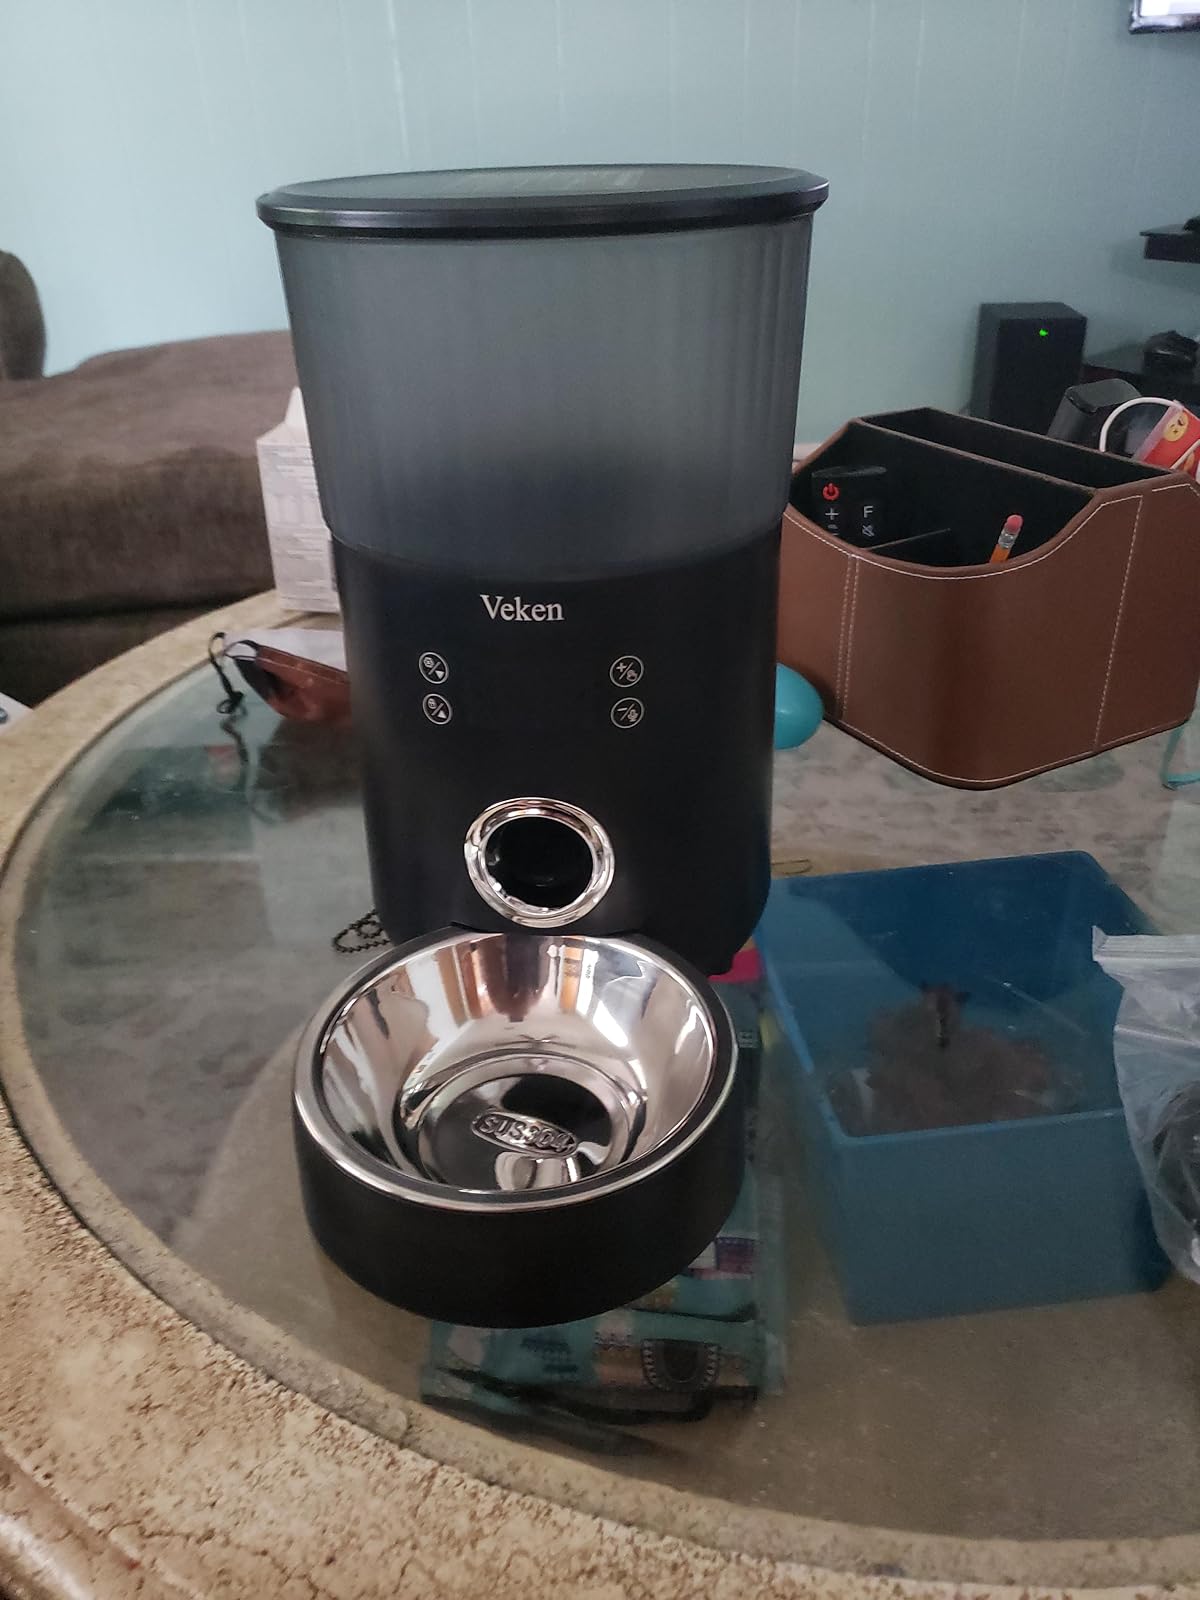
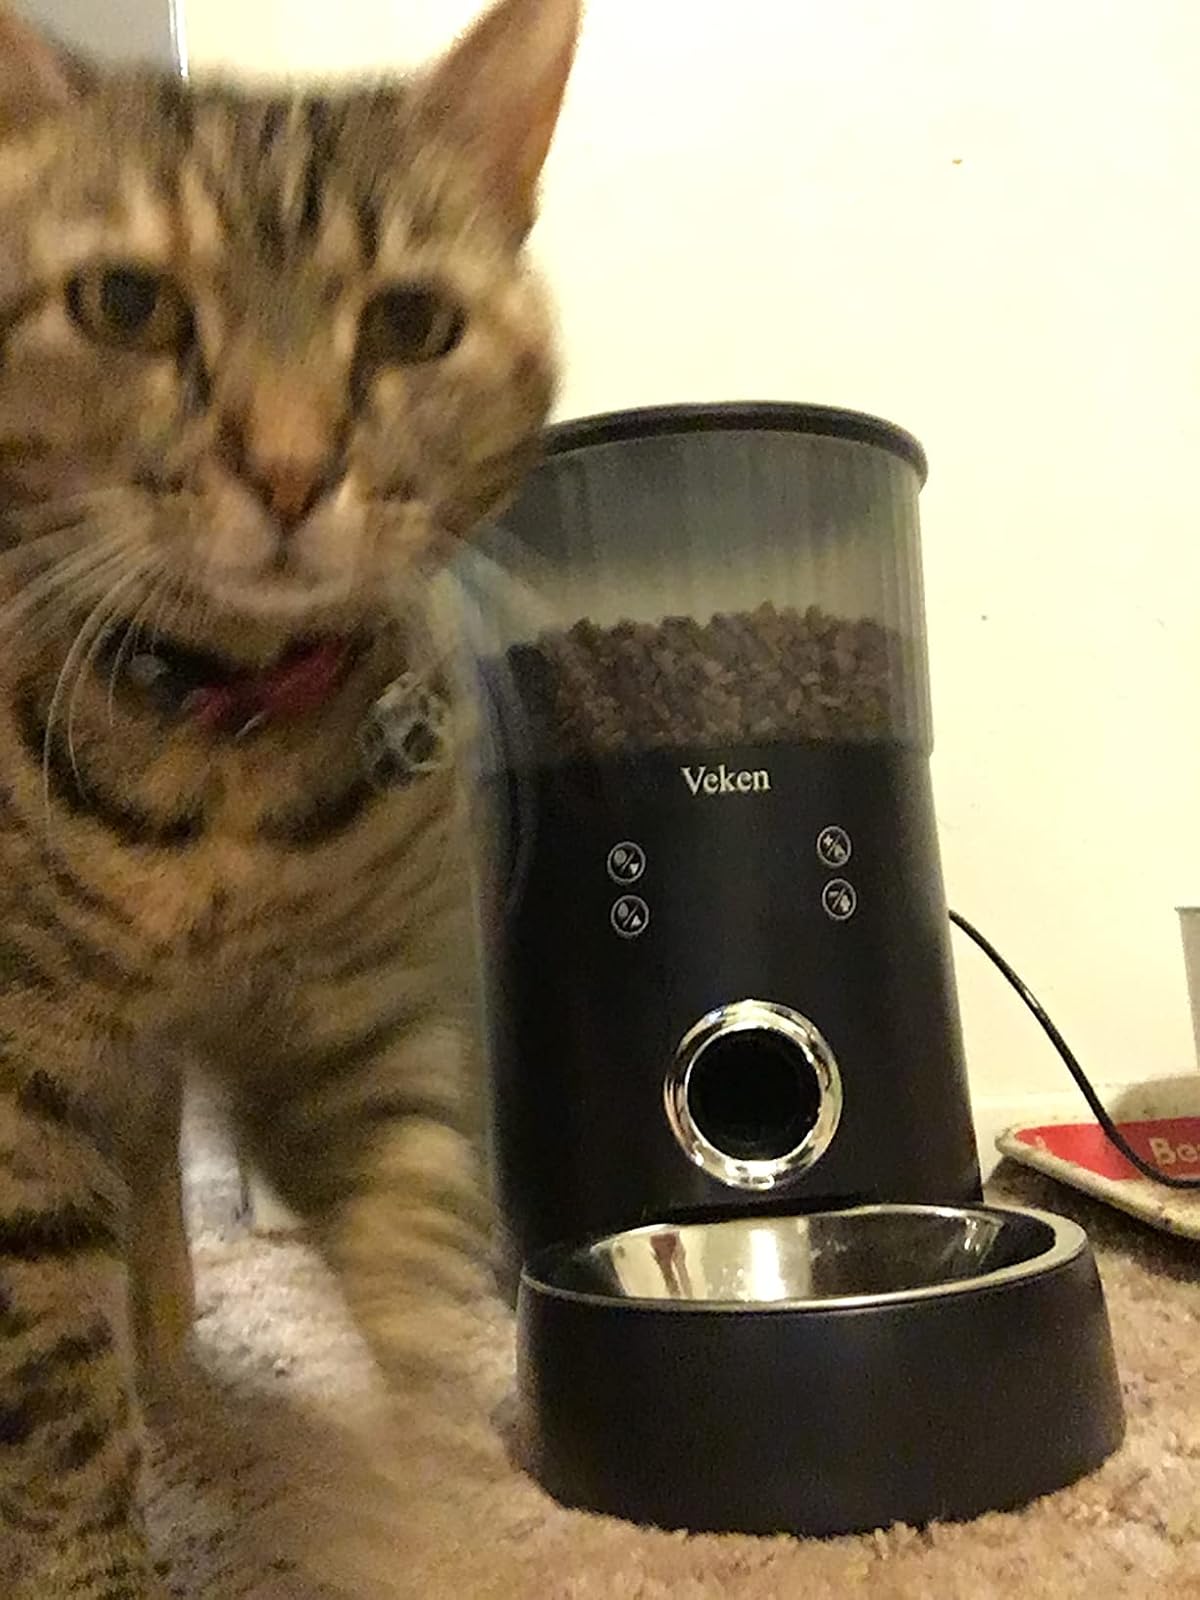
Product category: items_feeder
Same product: yes